Sam Pittman

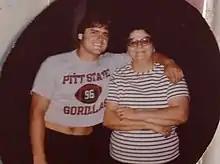
Pittman and his mother during his playing days

In 1981, Pittman's sophomore year, Pittsburg State went 10–2 and lost the NAIA Division I Championship. Head coach Ron Randleman parlayed this success into the head coaching job at Sam Houston State University. His successor at Pittsburg State was defensive coordinator Bruce Polen, who had recruited Pittman in high school. Pittman accompanied Polen on several recruiting trips while still a student; in 2020 Polen would reflect on Pittman's natural affinity for recruiting: